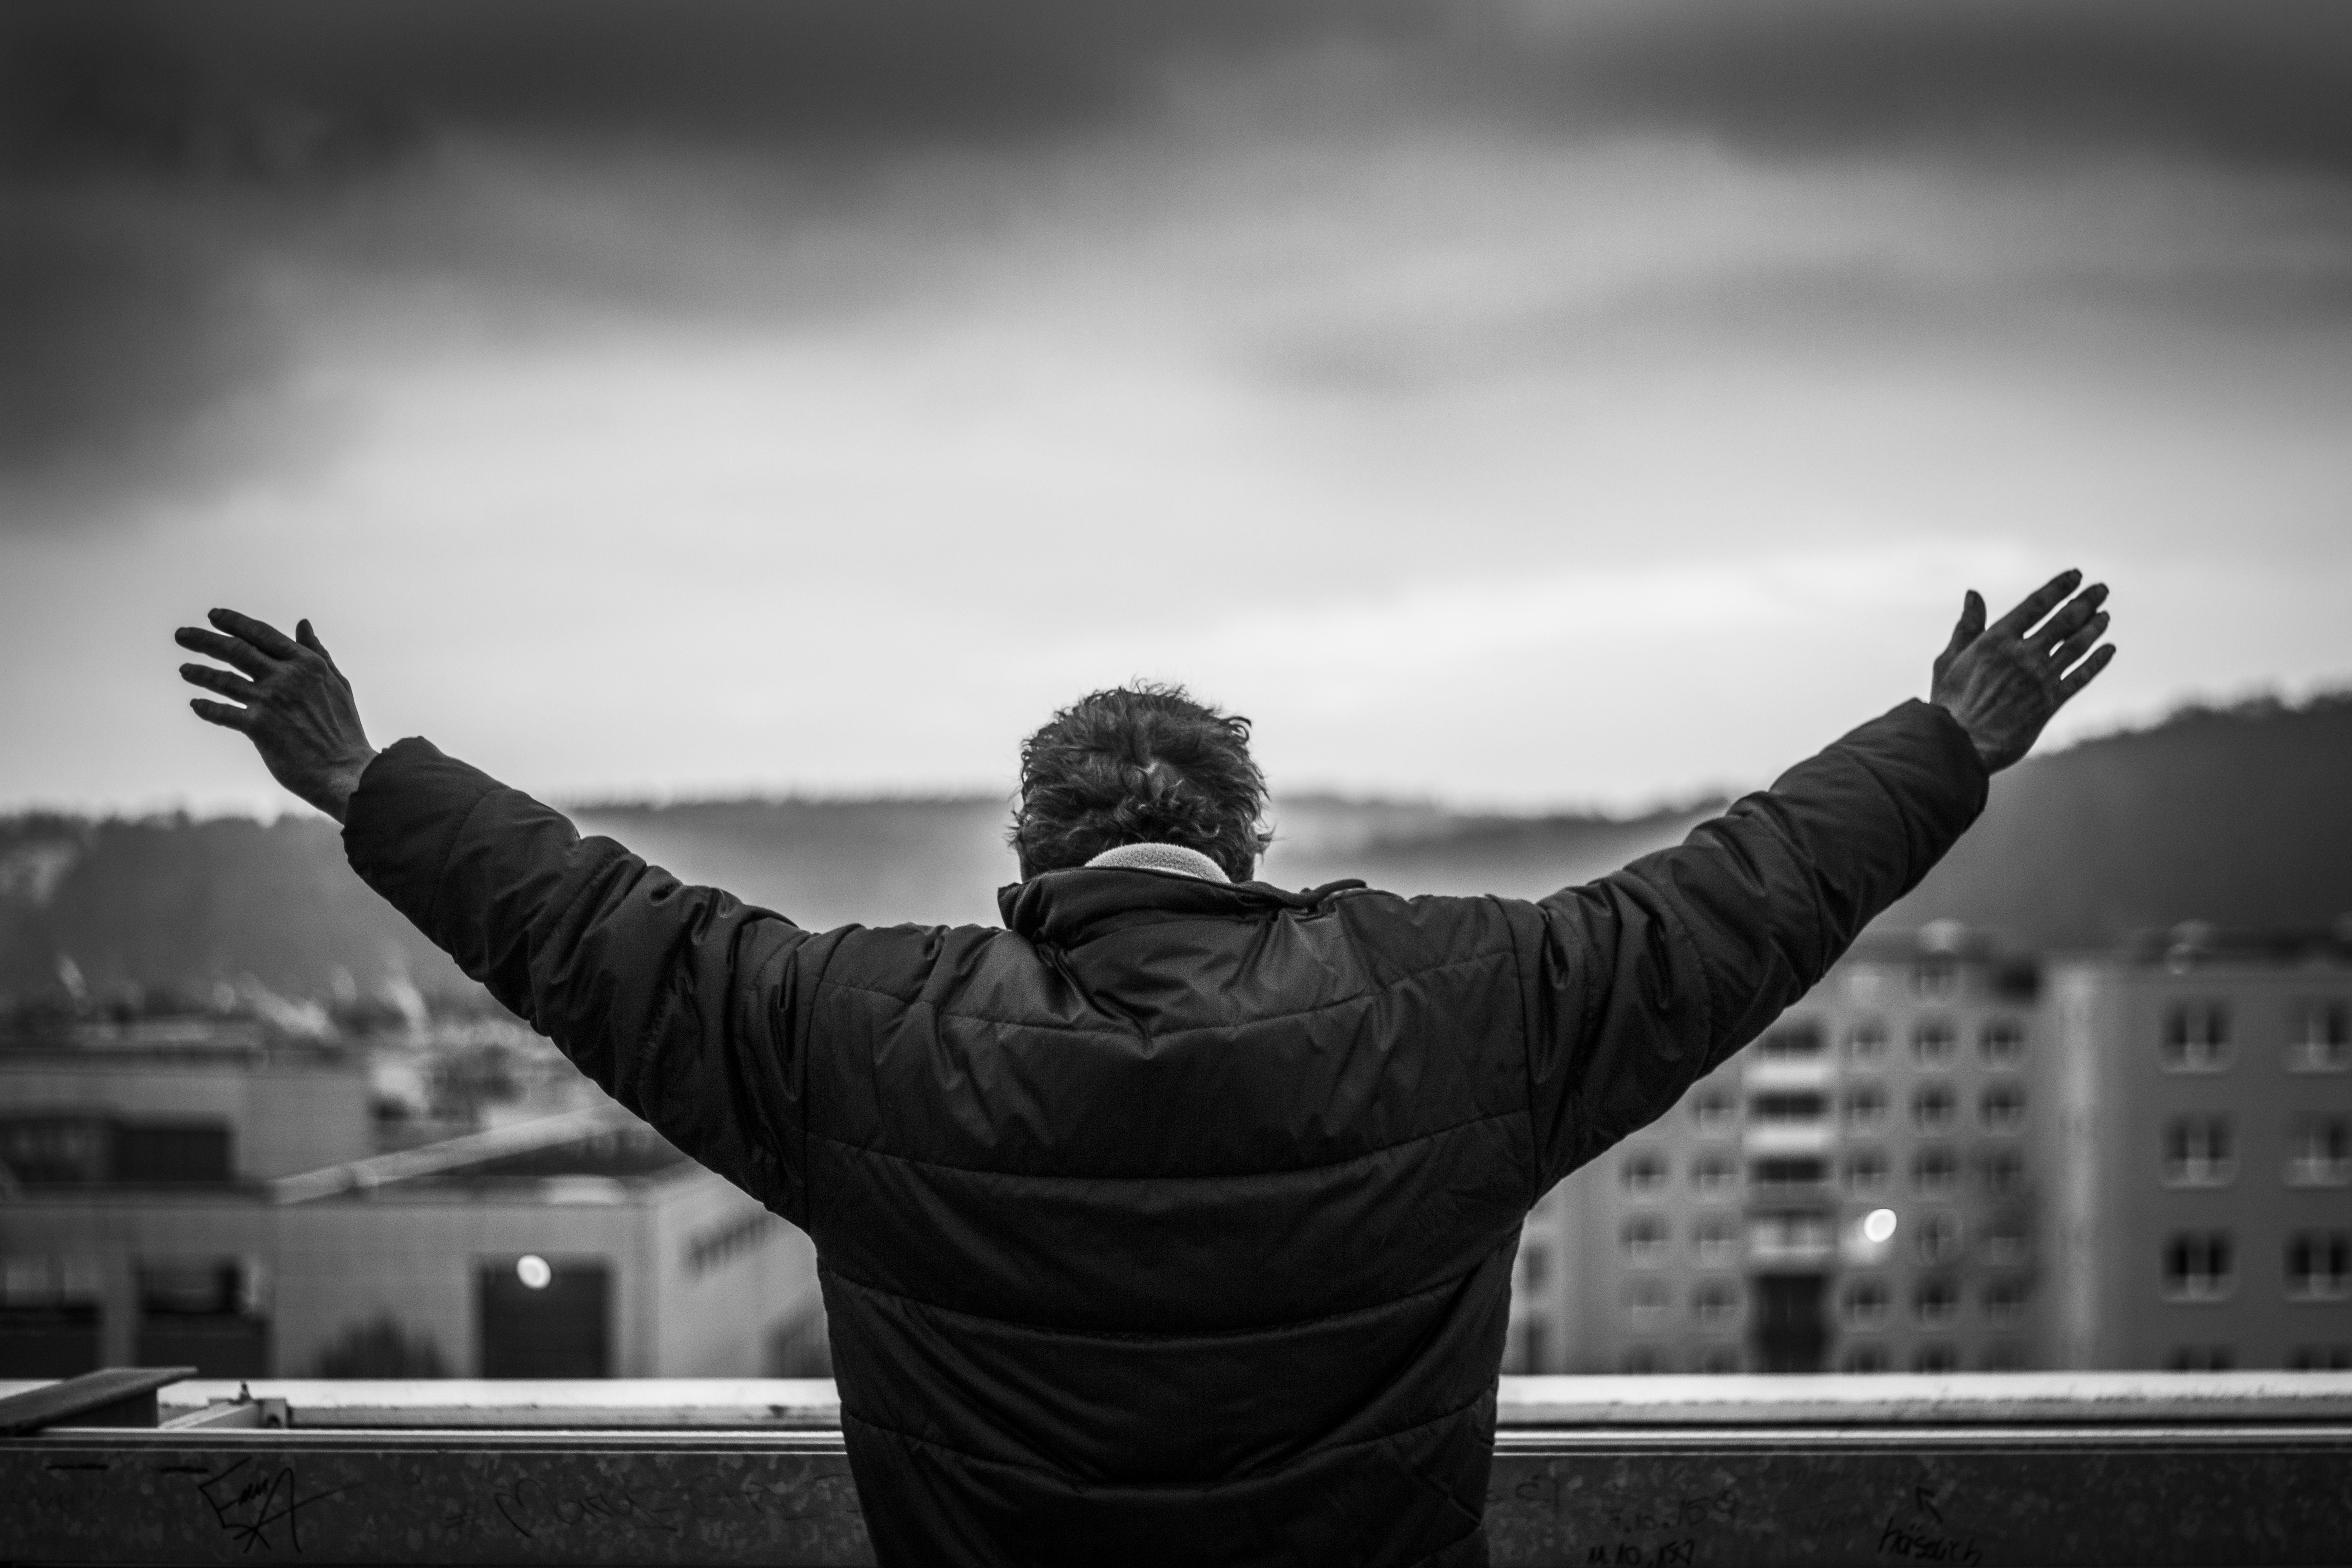
hand, light, black and white, people, white, street, photography, canon, darkness, black, monochrome, blackandwhite, art, photograph, surreal, faces, emotion, personen, portr t, sch rfentiefe, monochrome photography, film noir, atmosphere of earth